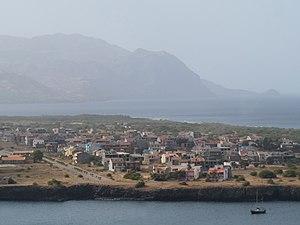
Panorama sur Tarrafal (île de Santiago, Cap-Vert)